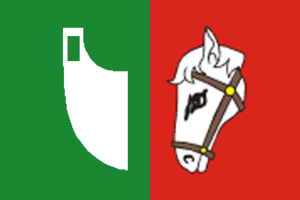
Jarcová est une commune du district de Vsetín, dans la région de Zlín, en République tchèque. Sa population s'élevait à 835 habitants en 2018.